Thiago Neves

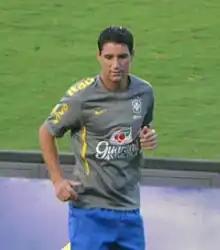
Thiago Neves with Brazil.

Thiago Neves made his international debut in a friendly match against Sweden on 26 March 2008. Later that year, he was called up to the Brazil U23 team for the 2008 Summer Olympics. In the Group C match against China, he scored two goals in the 3-0 win. Brazil eventually finished third.